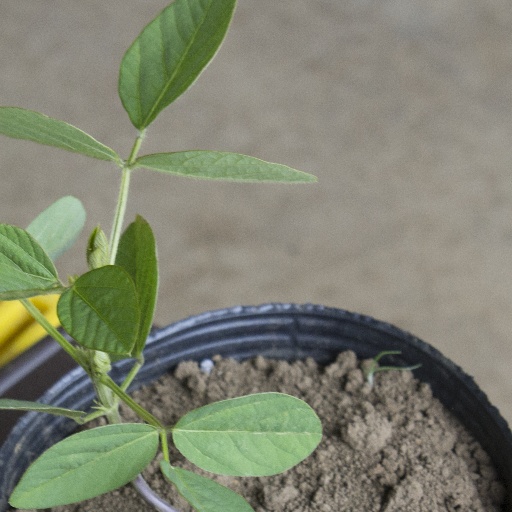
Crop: soybean